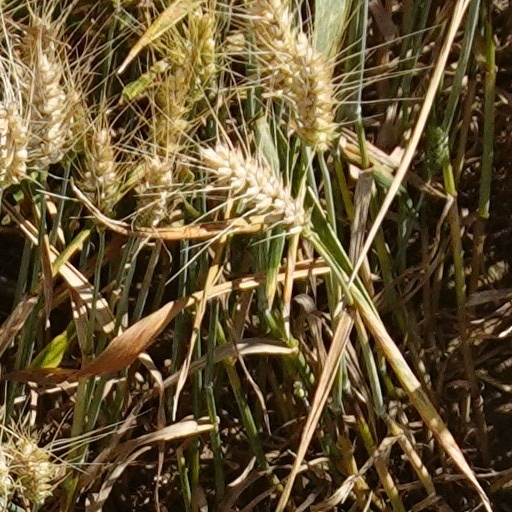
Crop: wheat